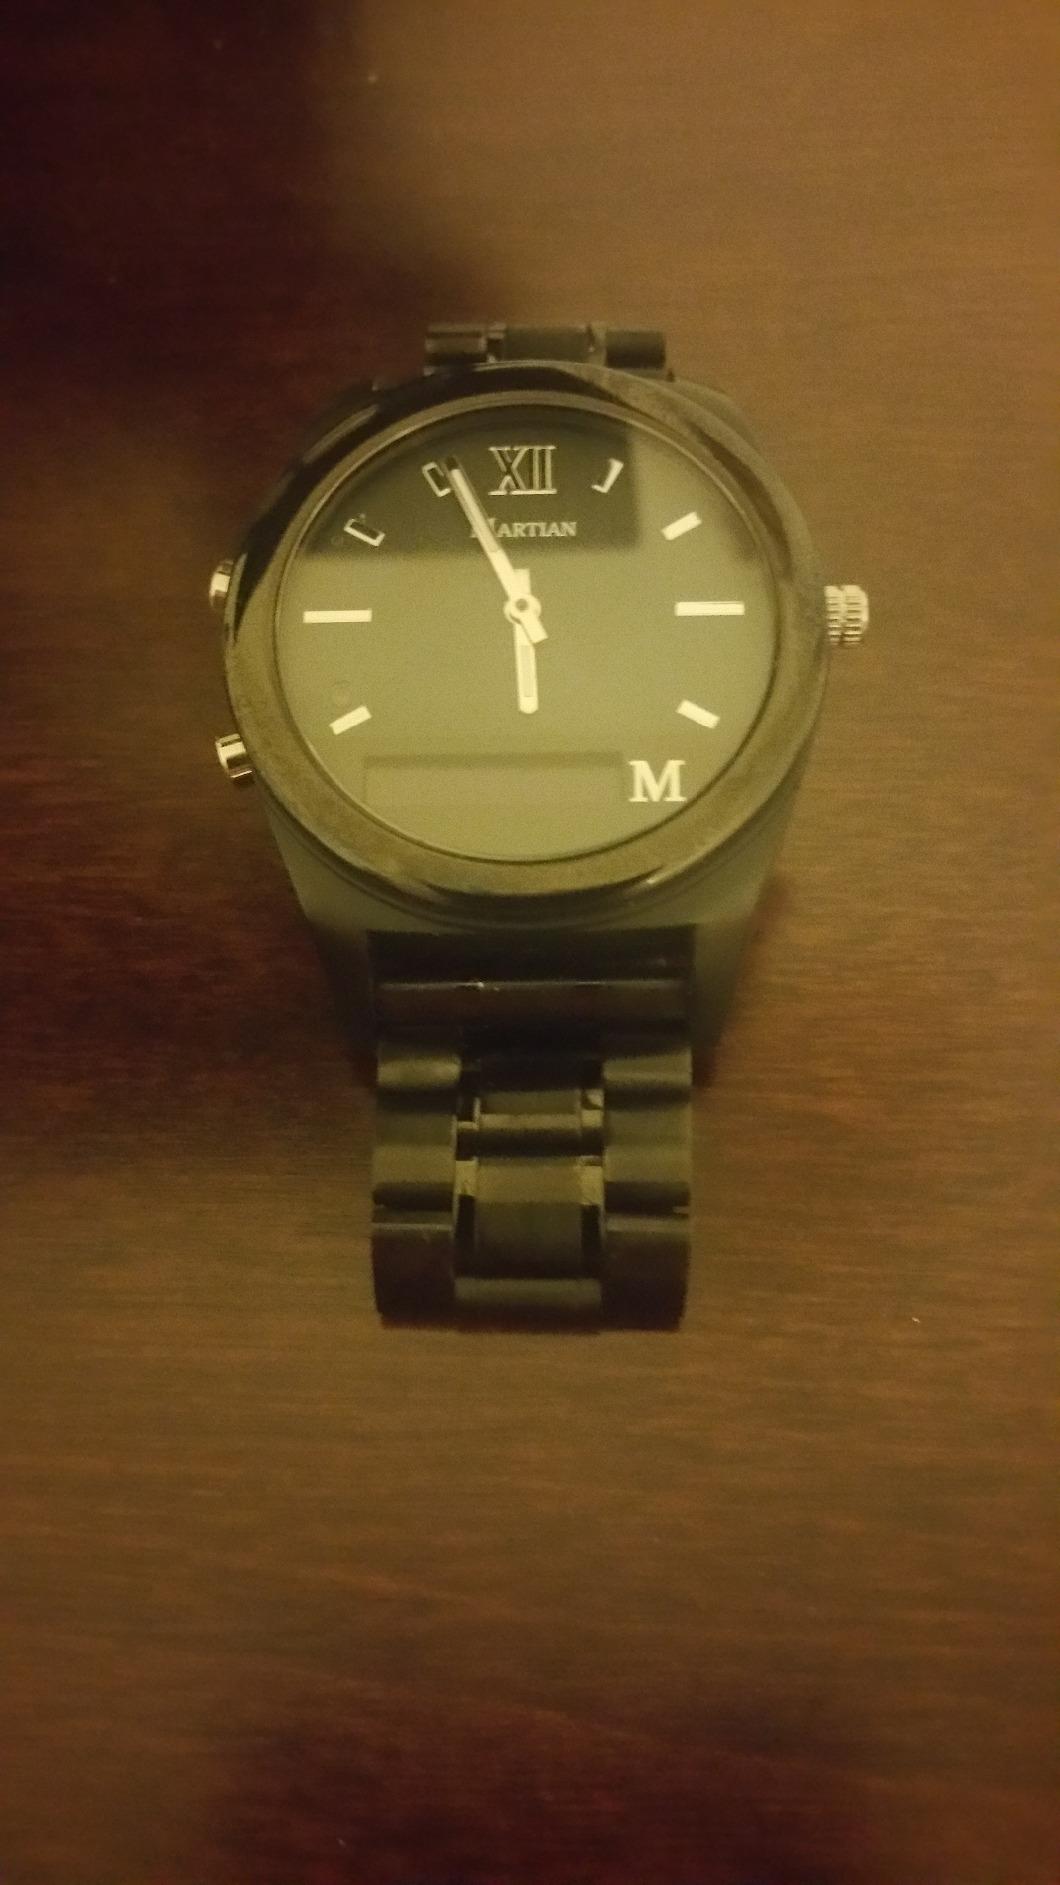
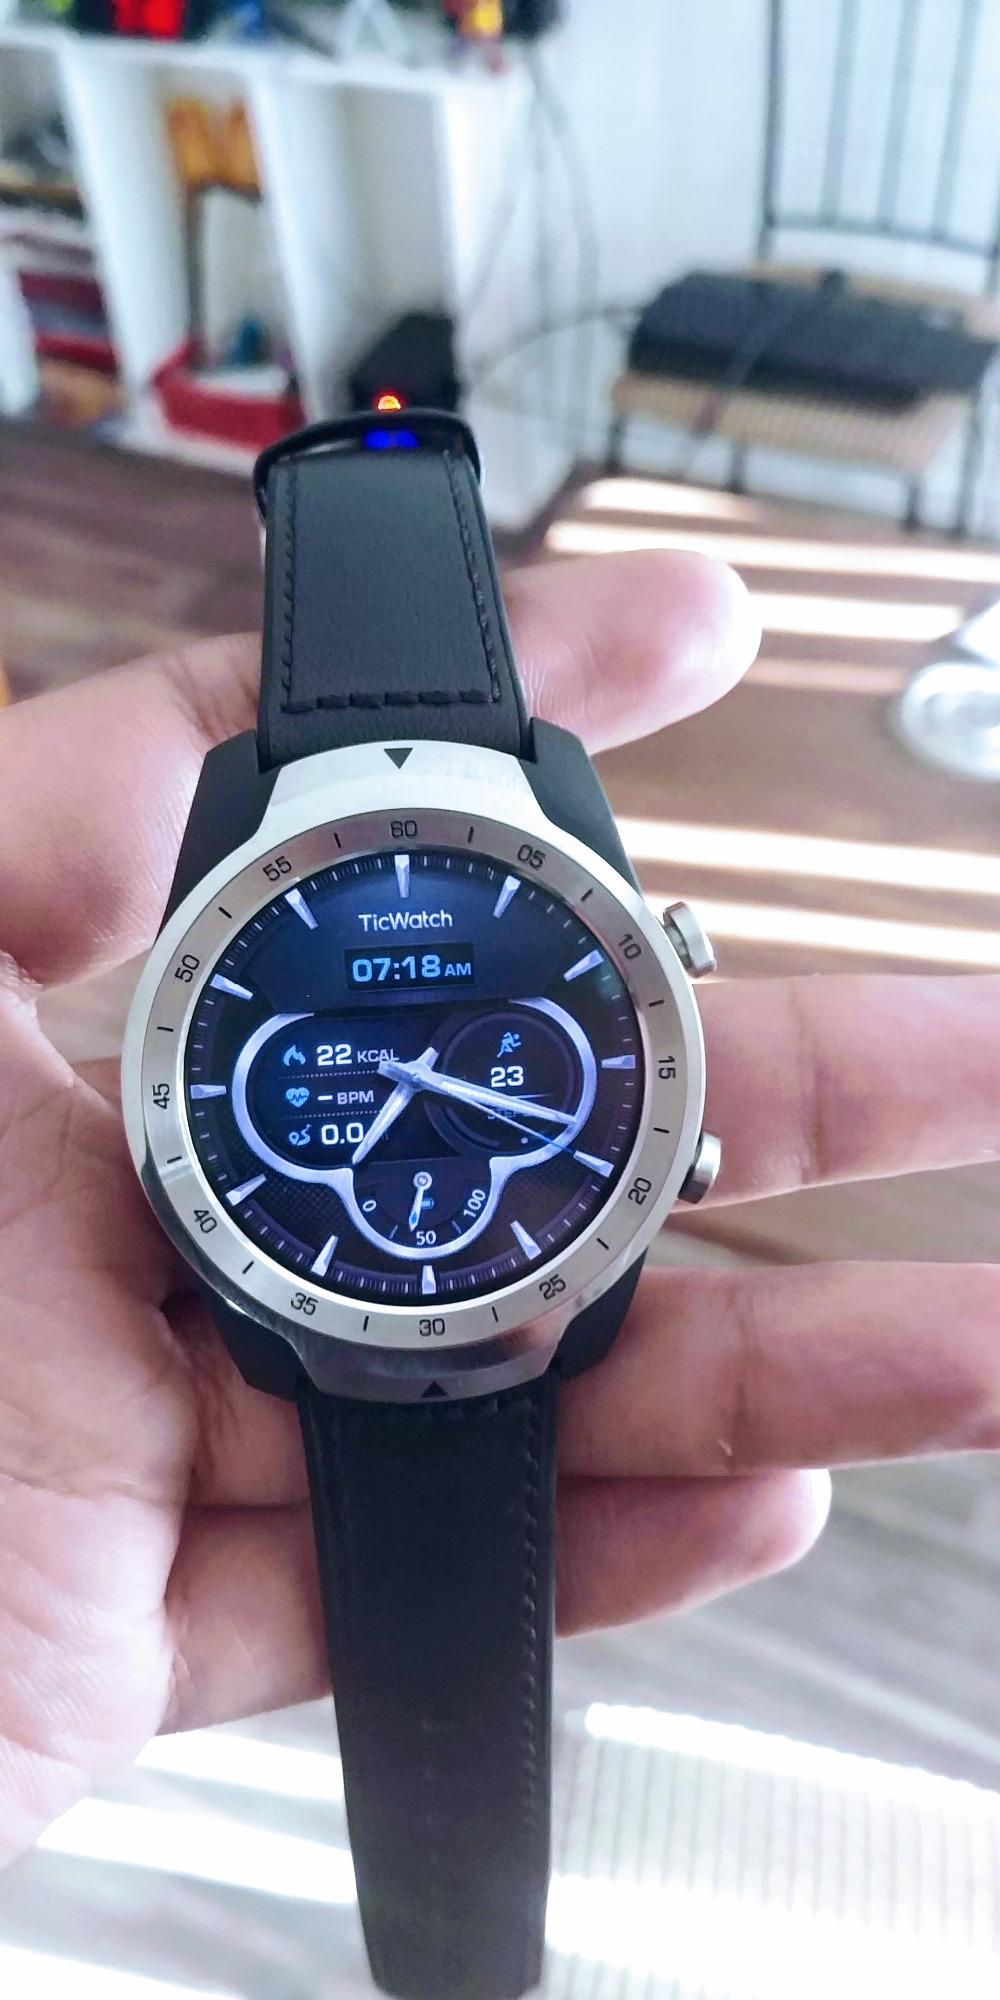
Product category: smartwatch
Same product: no